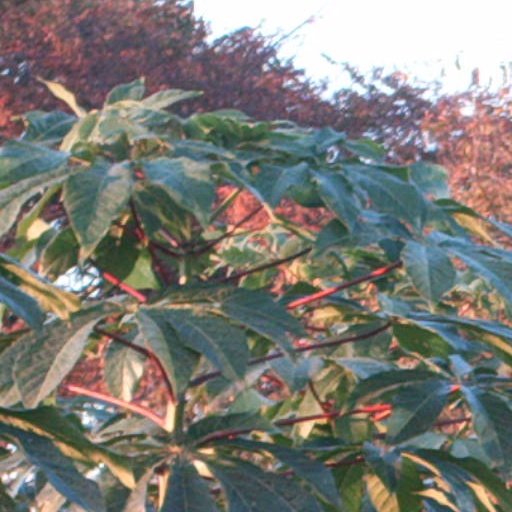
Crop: cassava